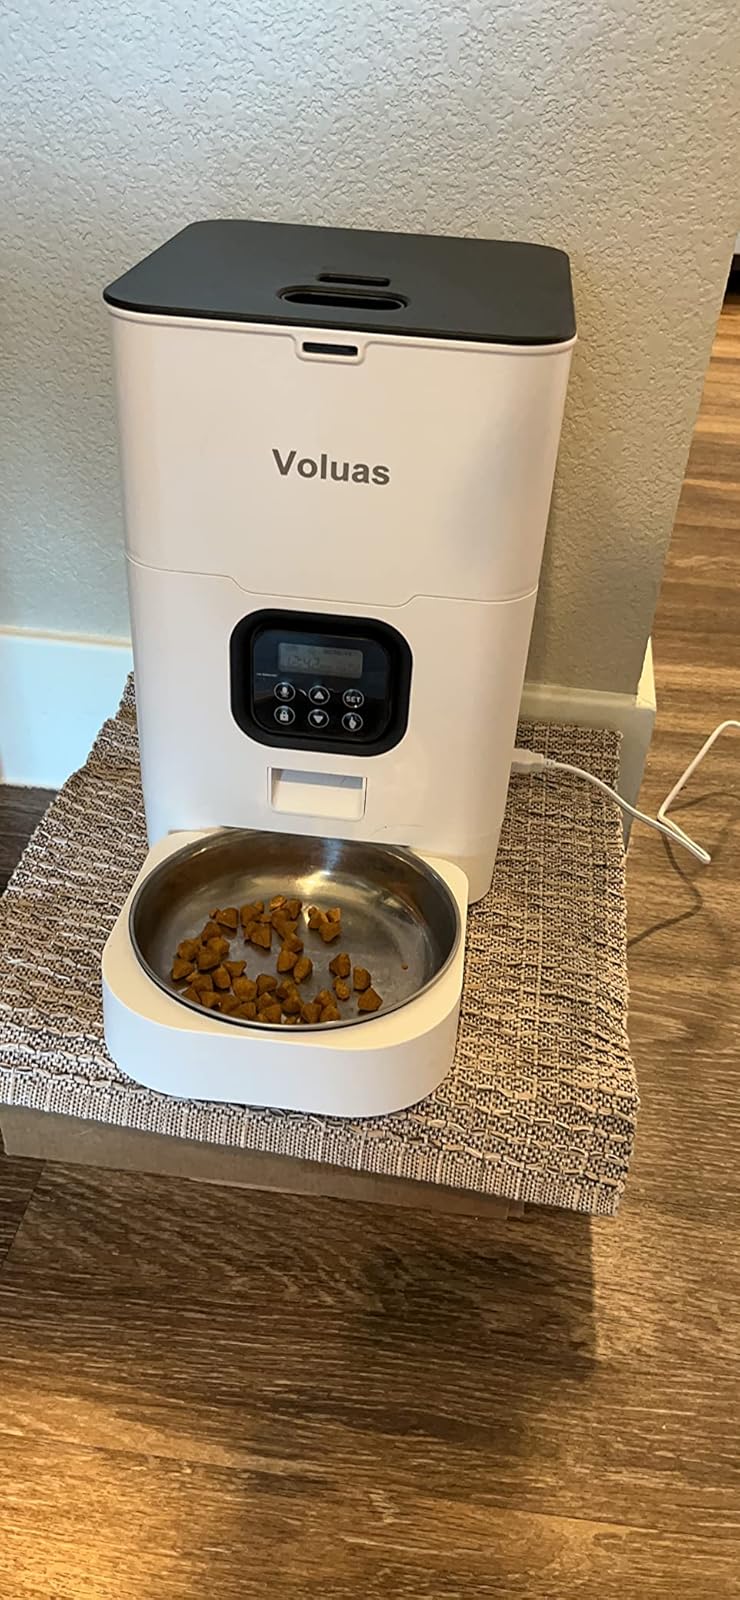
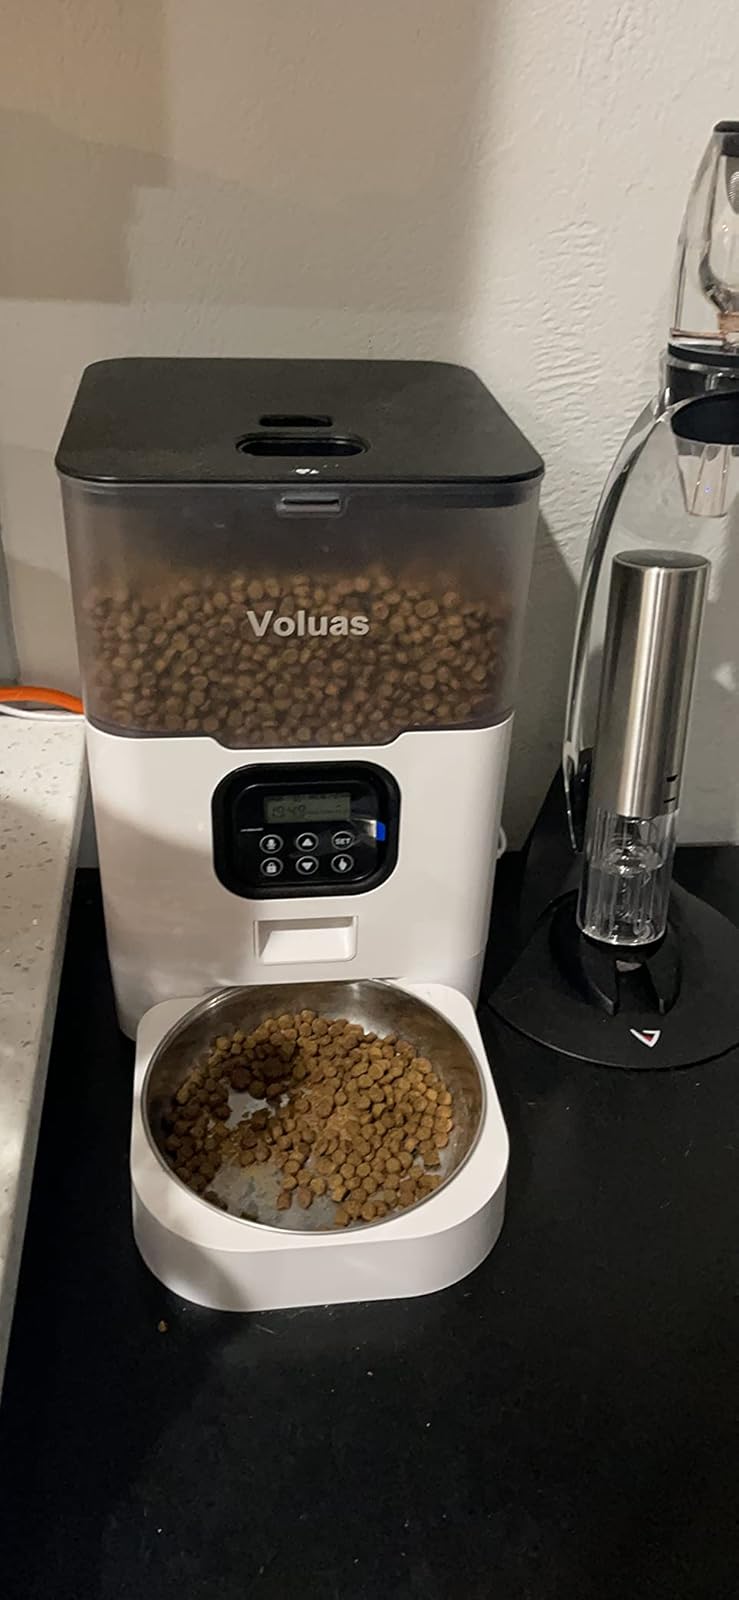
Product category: items_feeder
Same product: no